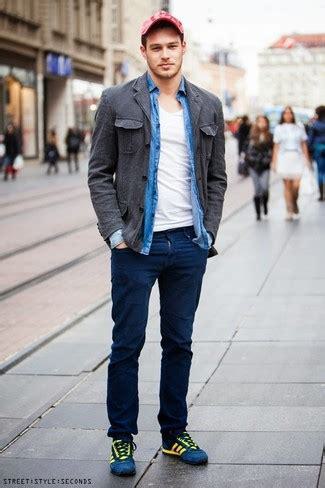
Brand: Nike
Model: Air Pegasus 83